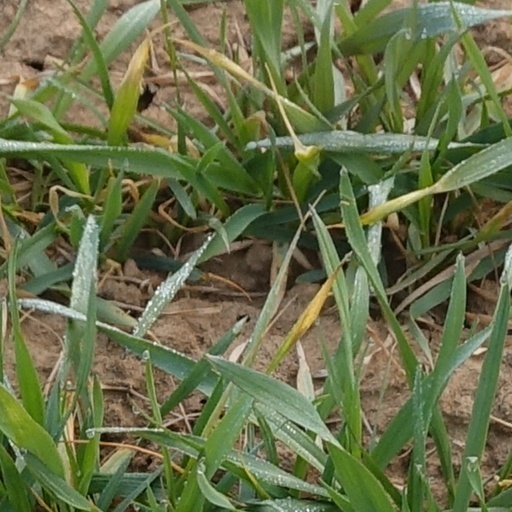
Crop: wheat